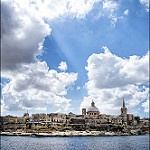
Scene: Outdoor